College Heights Estates Historic District

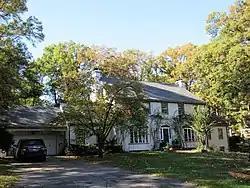
House on Calverton Drive

The College Heights Estates Historic District encompasses 170 contributing buildings in a mid-20th century automobile-centered residential suburban area of University Park, Maryland, and the neighboring unincorporated area of College Heights Estates in Prince George's County. The earliest portions of the area were platted out in 1938, and the area was mostly built out between then and 1960. The area features winding lanes and dead-end roads, with large houses on generously sized lots. Houses built before the Second World War are predominantly Colonial Revival in character, while post-war construction includes a large number of ranch, split-entry, and Cape style houses, although they are generally larger than other similar houses built in other neighborhoods. Also distinguishing the neighborhood from others are a significant number of architect-designed homes.